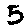
Label: 5